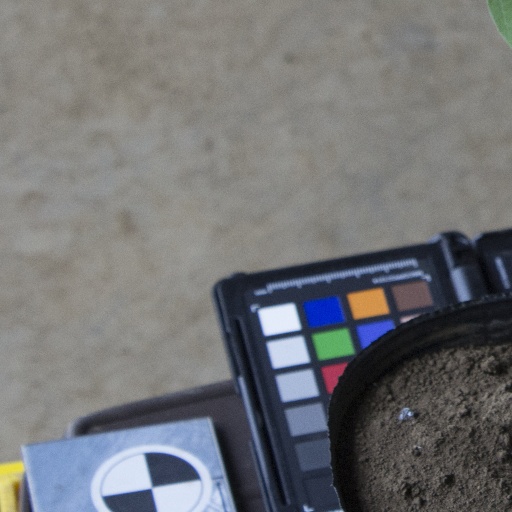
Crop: soybean